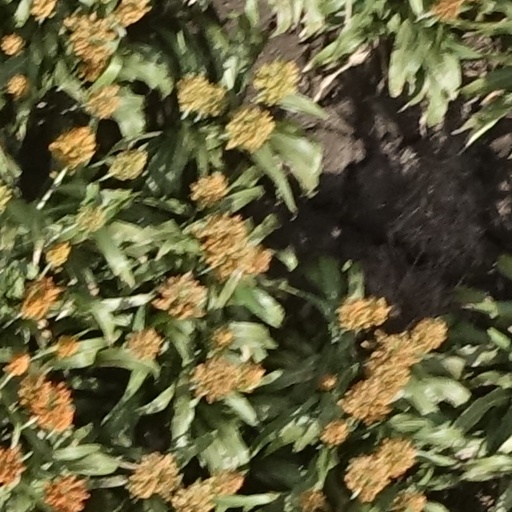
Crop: sorghum